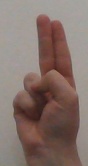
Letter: taa